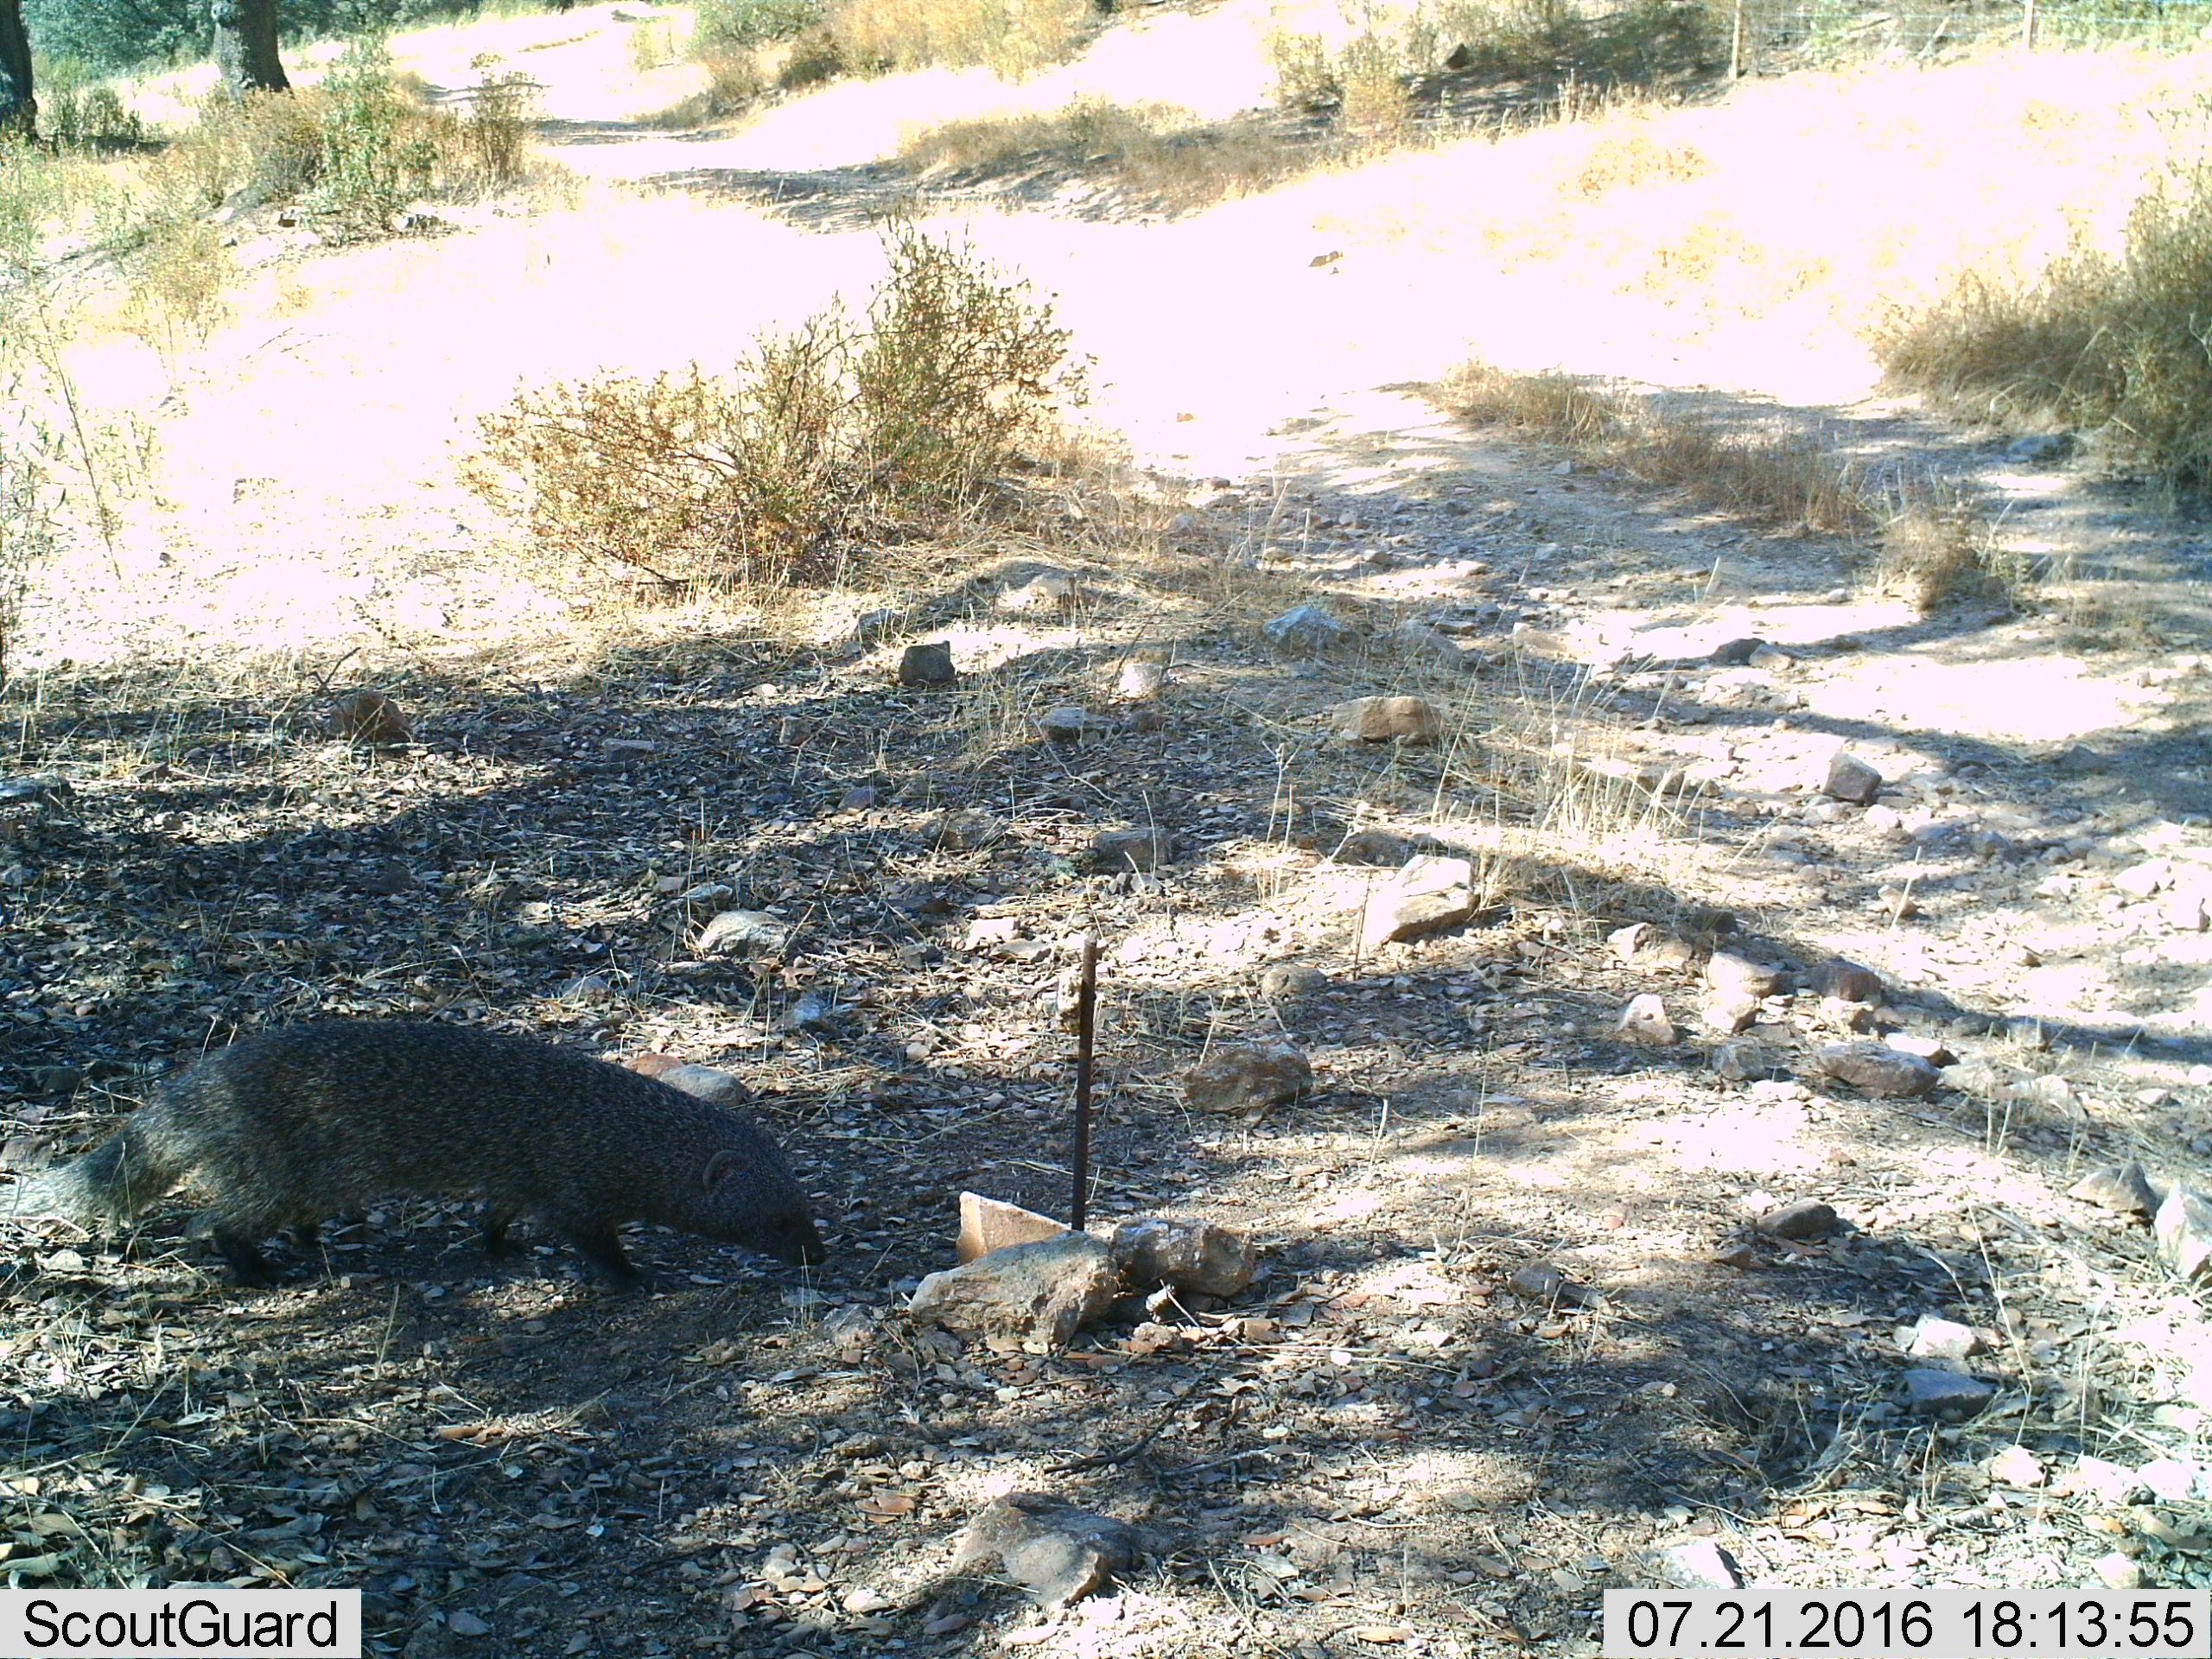
Species: Herpestes ichneumon